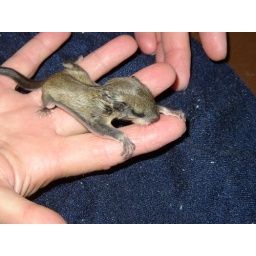
flying squirrel - injured by cat